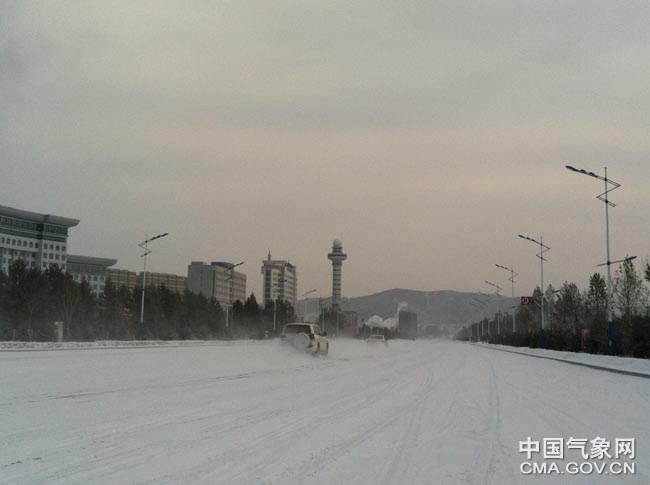
Weather: snow or frosty